İbrahim Kaş

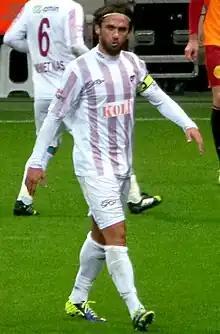
Kaş in action for Elazığspor in 2013

İbrahim Kaş (born 20 September 1986) is a Turkish footballer who plays as a central defender or right back.